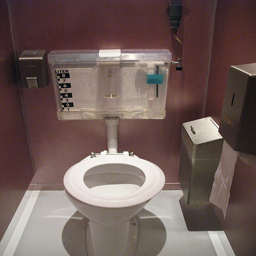
A toilet in a stall with a clear plastic water tank
A toilet with a clear tank that shows how much water is in it.
This toilet seat shows the water levels in liters.
A white toilet sitting in the middle of a bathroom stall.
The front view of a bathroom toilet inside a stall.